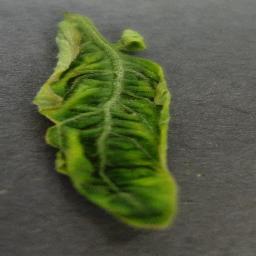
Label: Tomato___Tomato_Yellow_Leaf_Curl_Virus